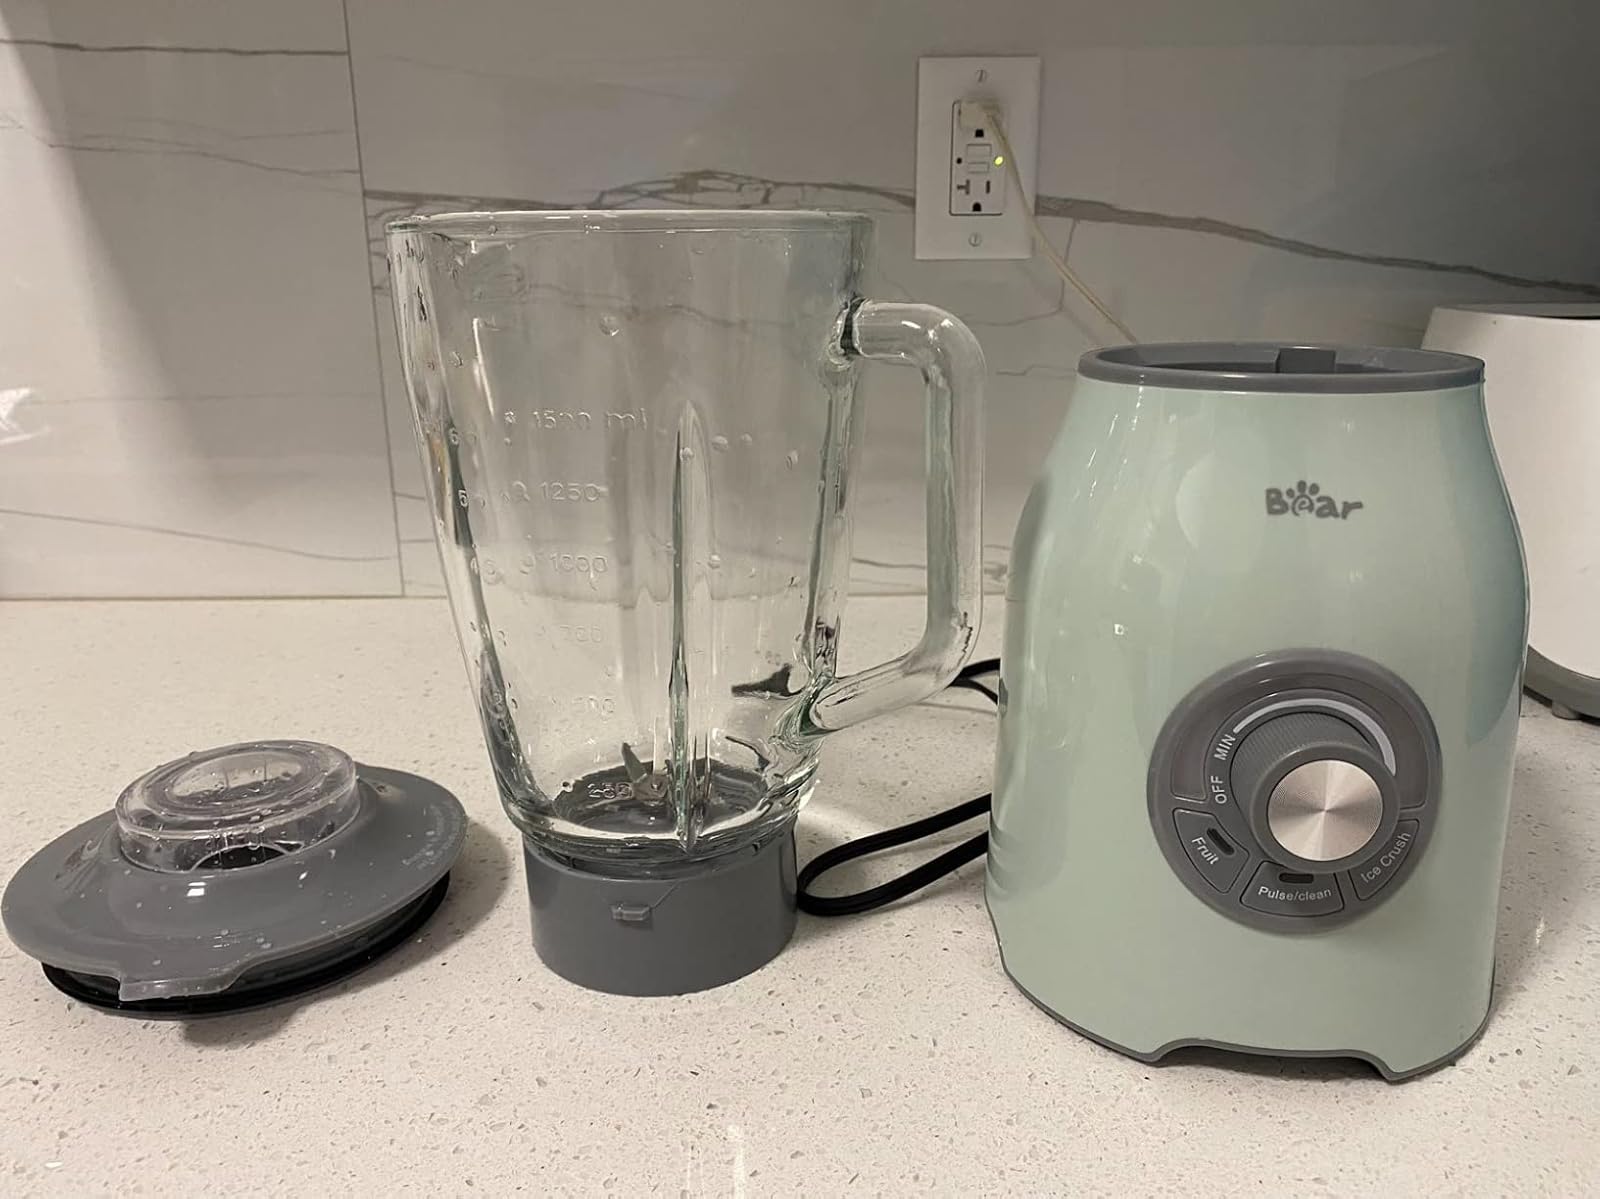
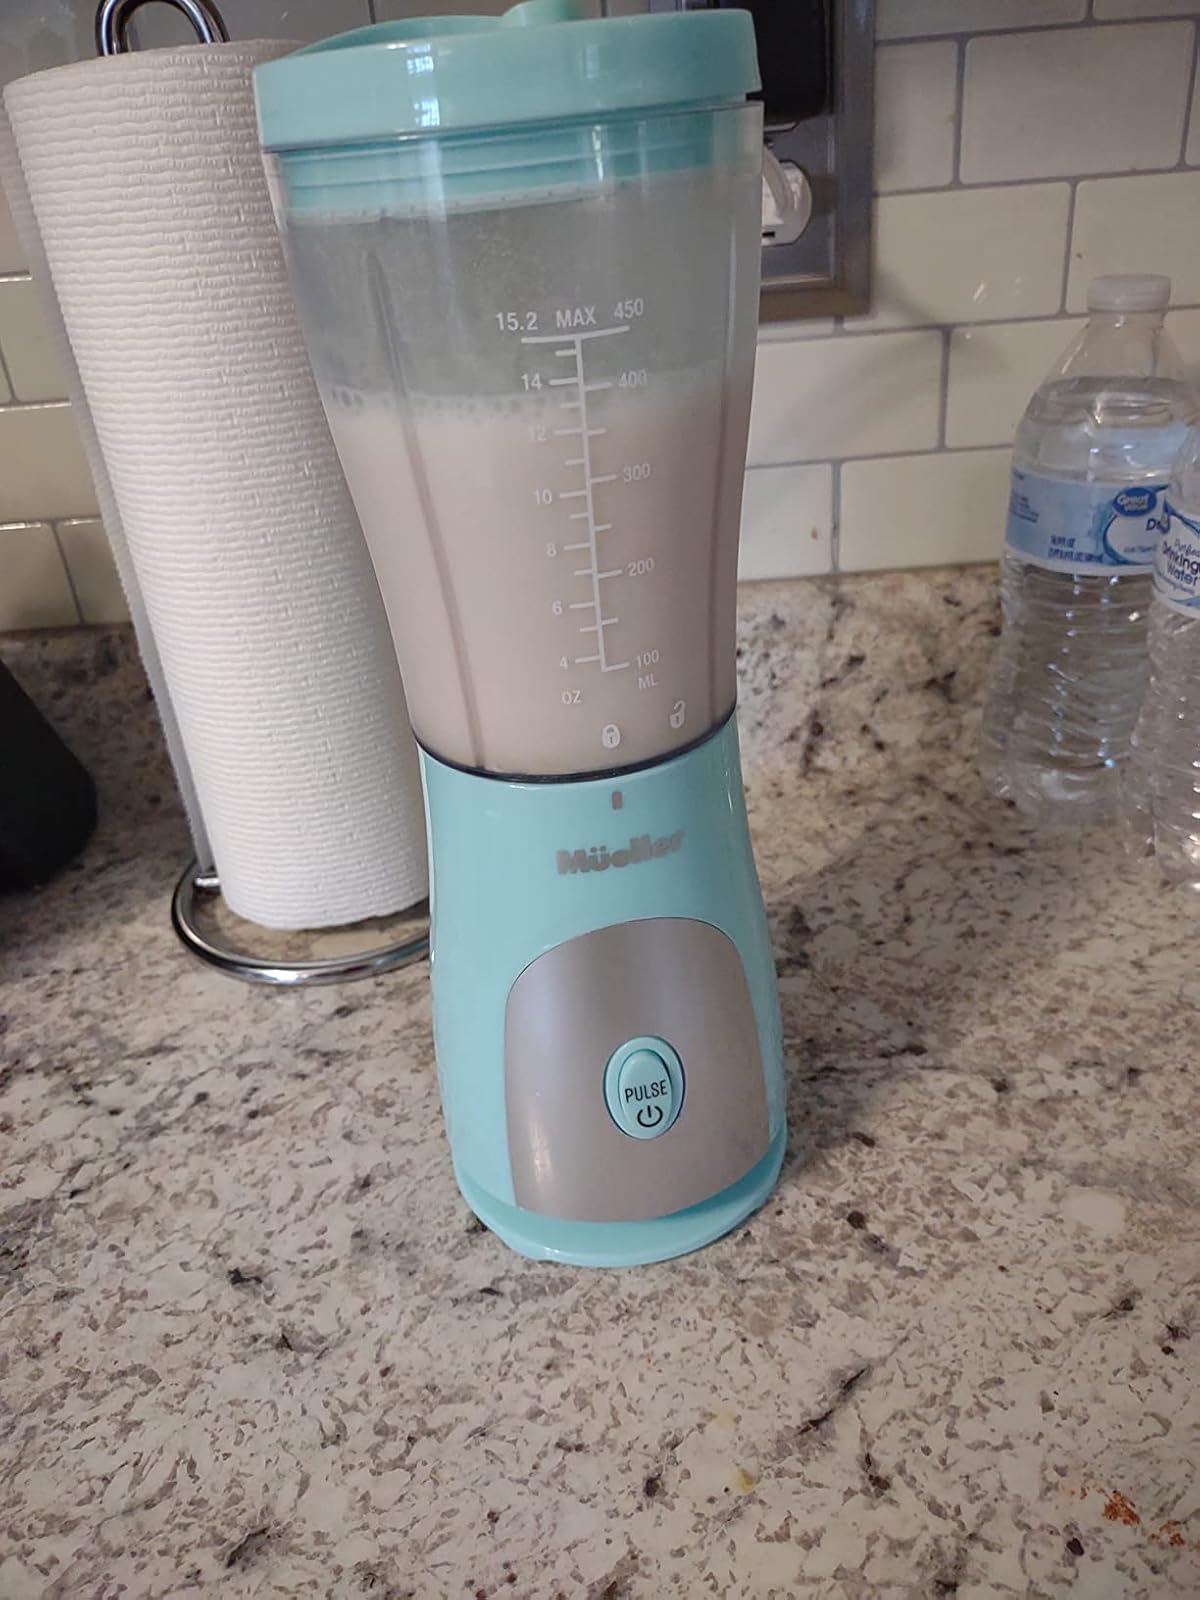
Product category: items_blender
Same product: no